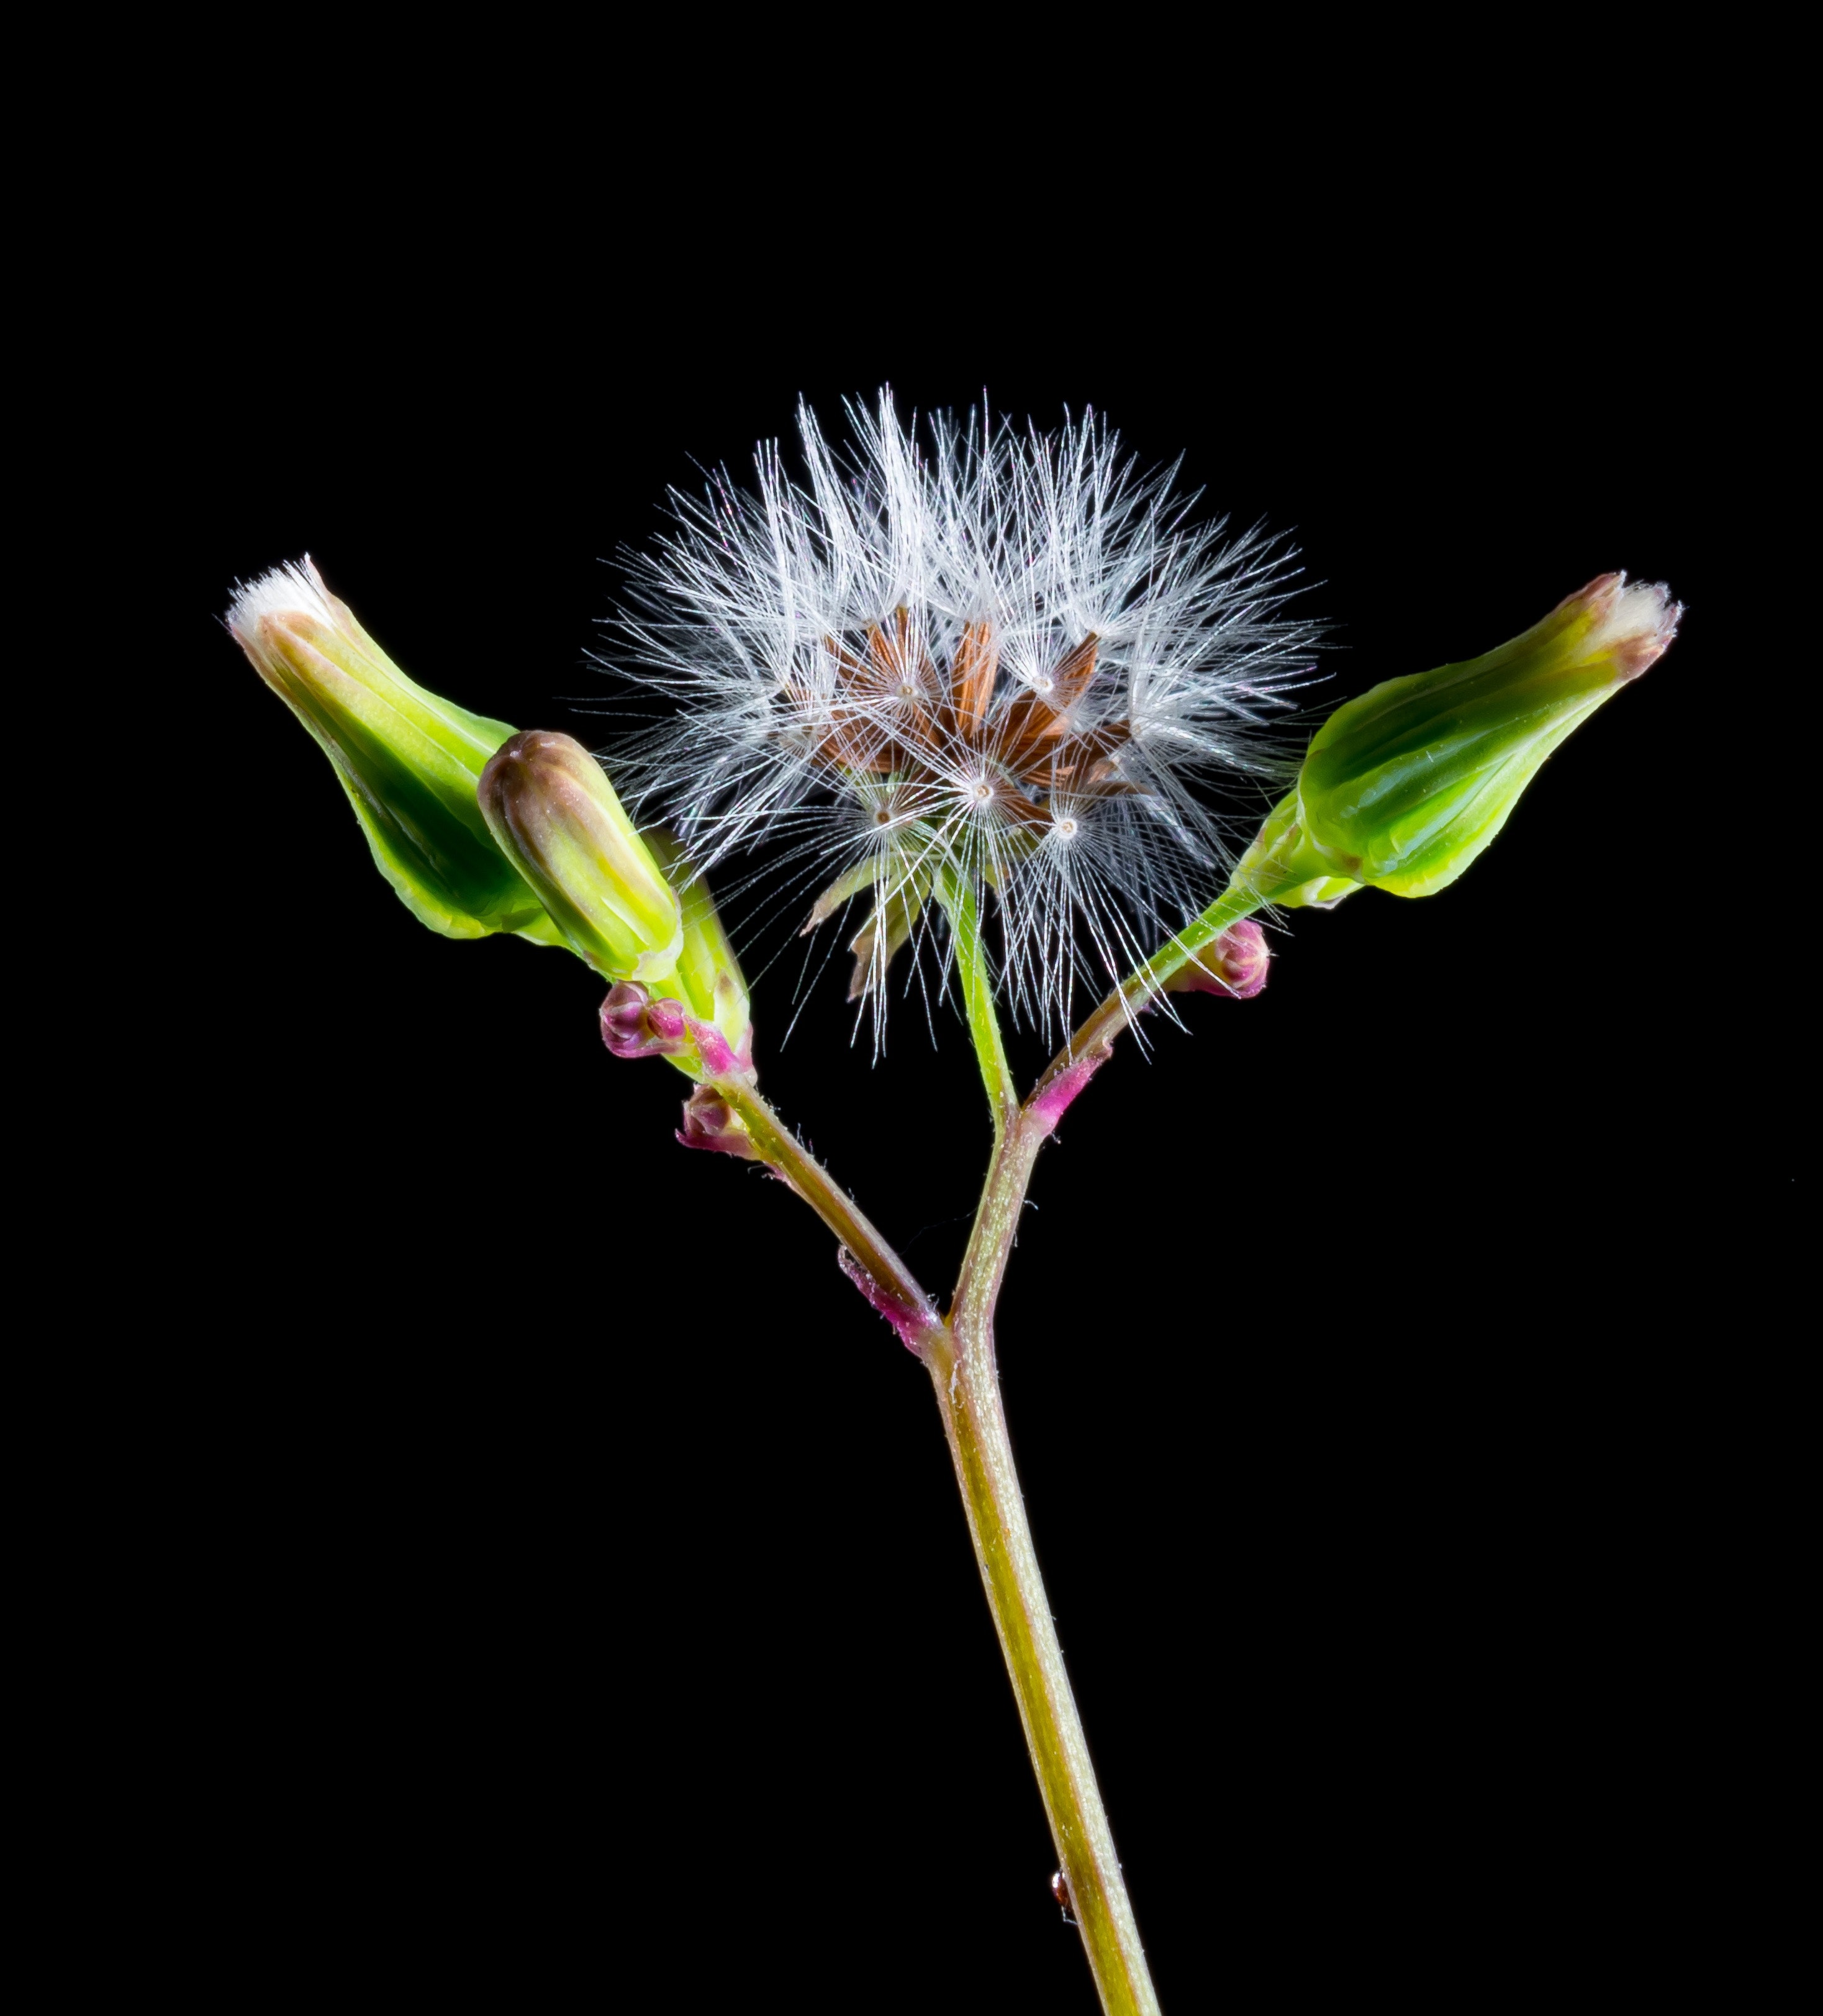
flower, plant, botany, flowering plant, dandelion, bud, plant stem, Pedicel